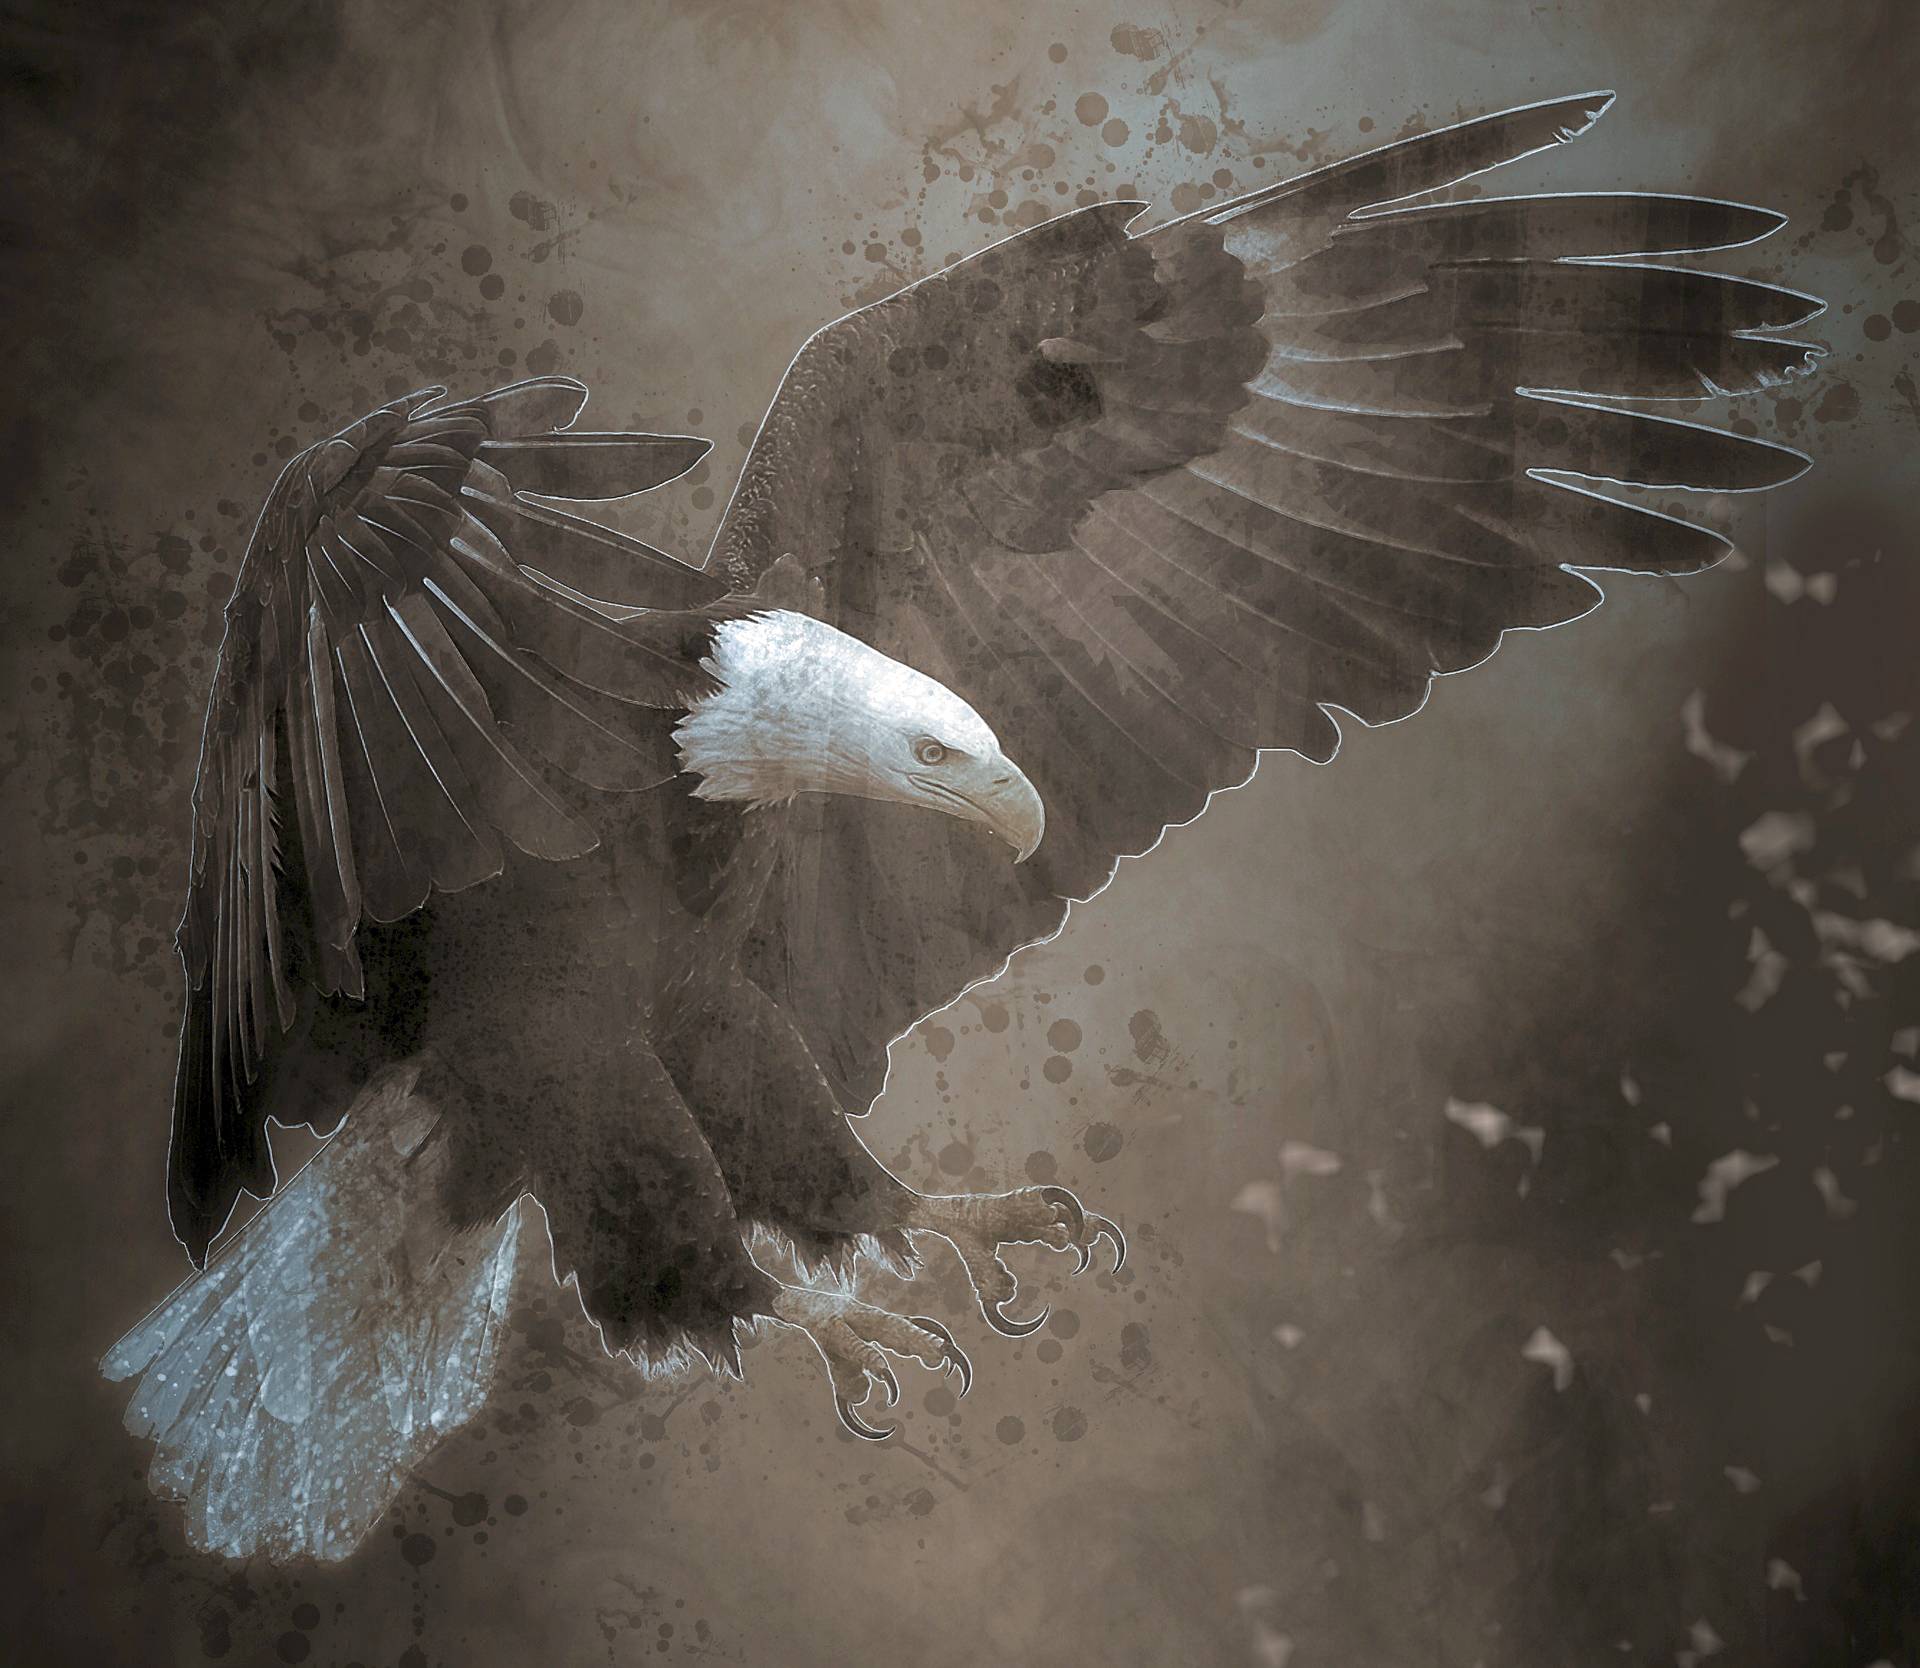
animals, bird, wing, feather, bird of prey, stock photography, beak, accipitriformes, eagle, black and white, tail